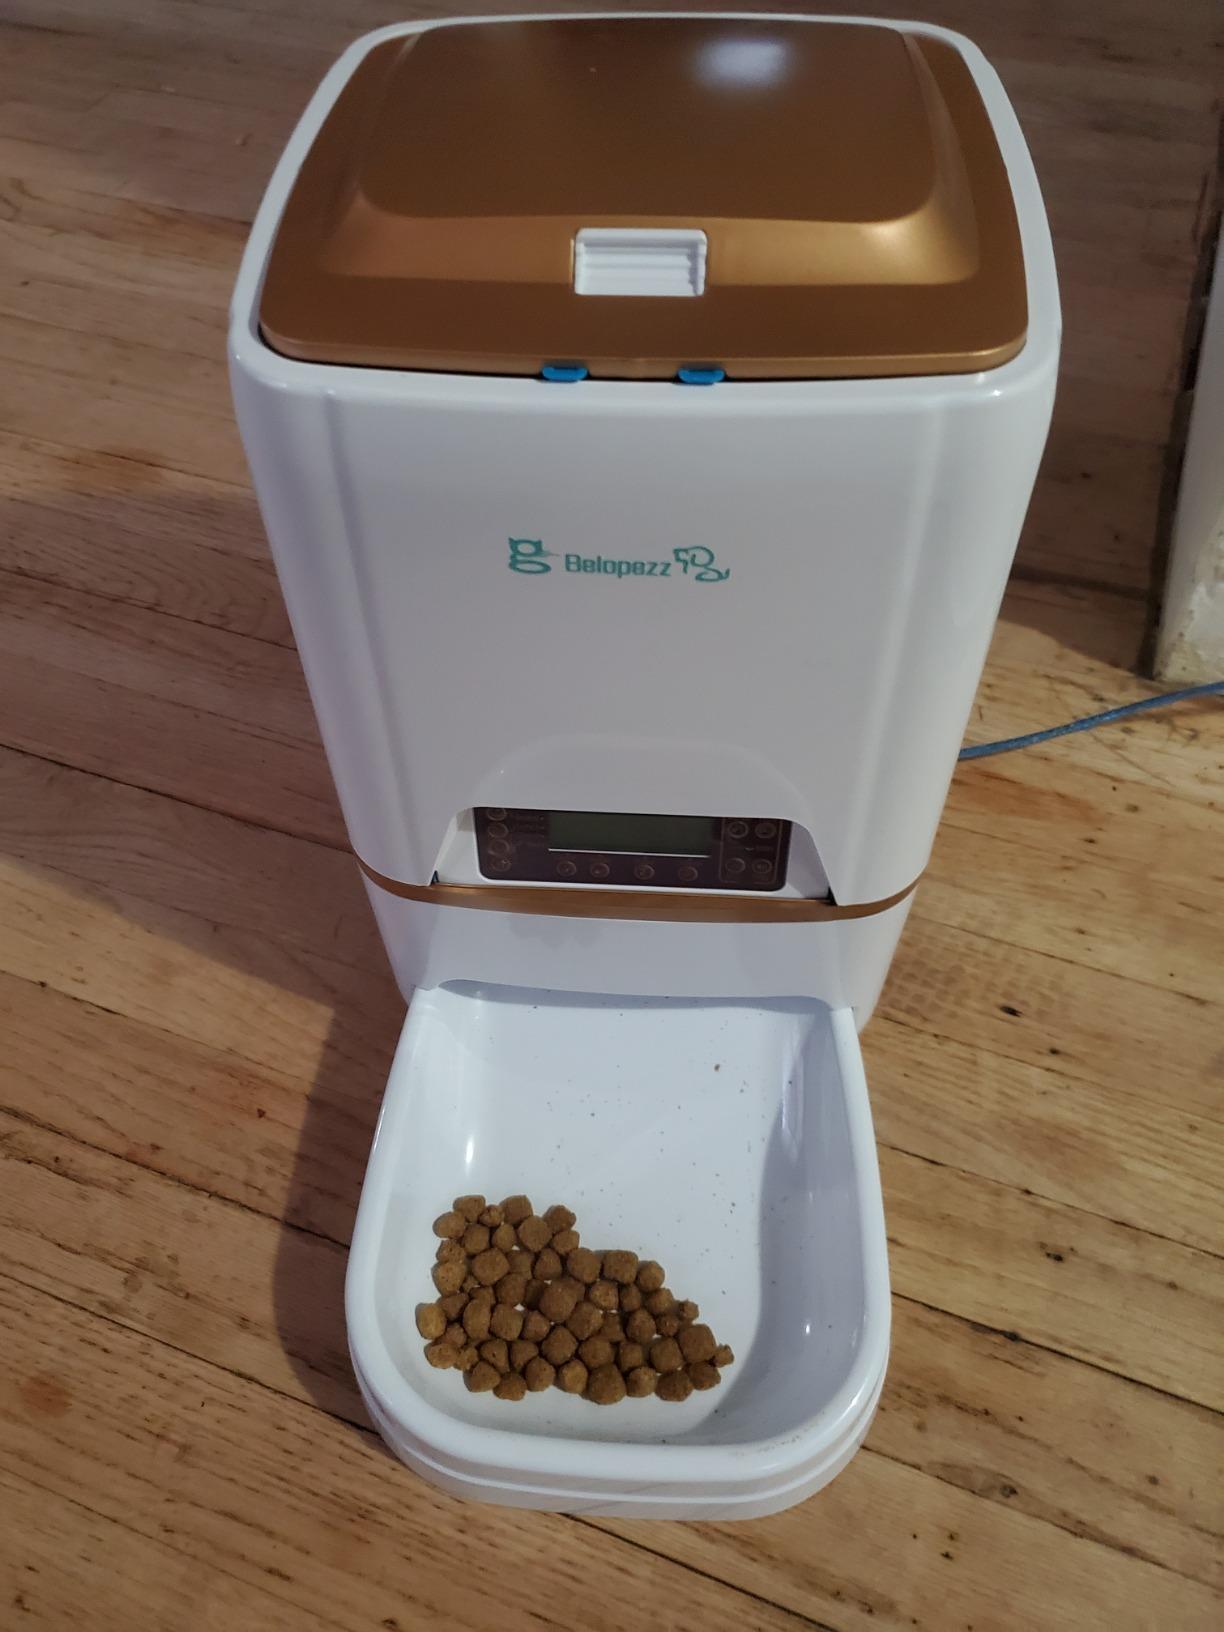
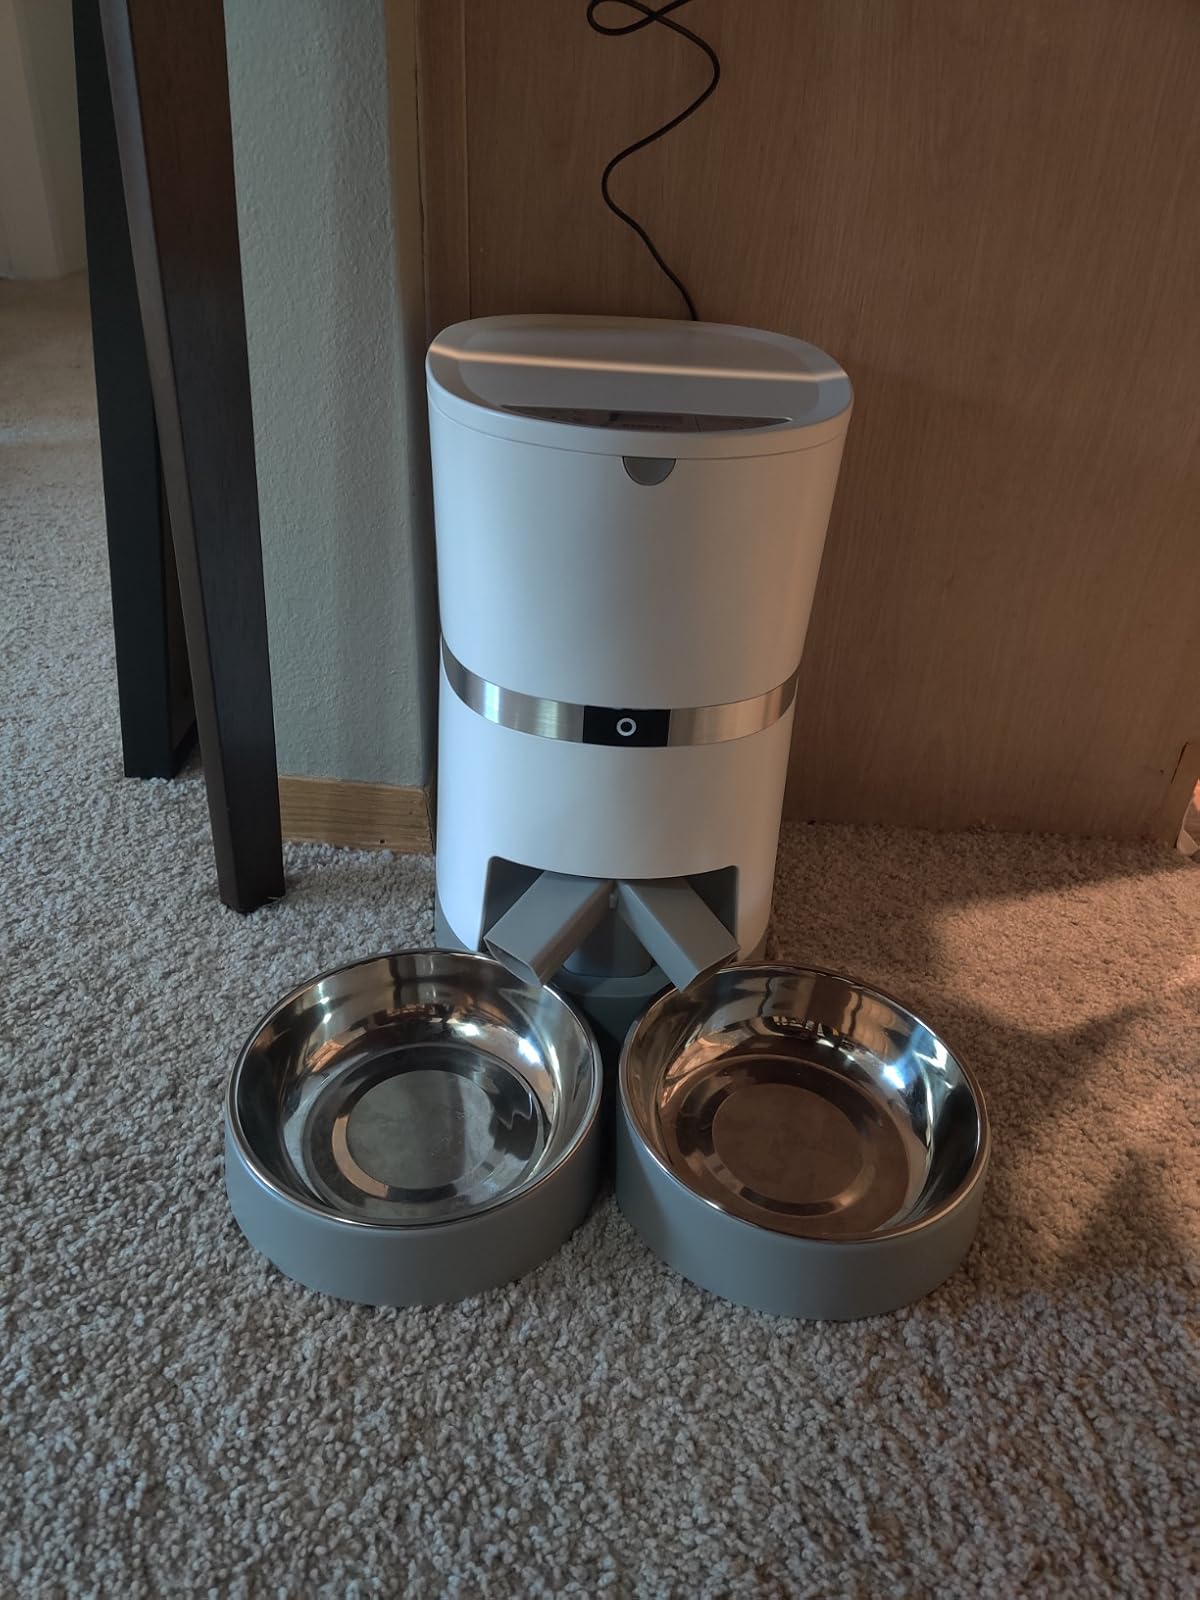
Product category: items_feeder
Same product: no